National Express Coventry

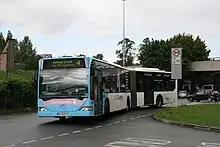
Articulated Mercedes-Benz Citaro branded for route 4 in Pool Meadow, September 2015

An entire network review took place on 26 February 2012, which resulted in frequency improvements on key corridors in the city. Many routes were extensively revised or renumbered whilst there were some routes which were removed and others were introduced. When launched some changes were seen as controversial but the new network is designed to be simpler. Since then extensive service monitoring, reliability checks and public feedback have resulted in some further minor timing changes to some services to further improve the punctuality of services to their customers.